Antoine-Marie Chenavard

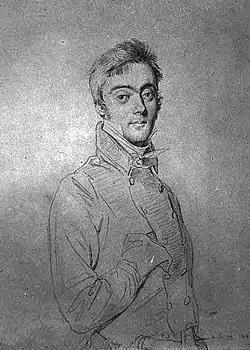
Antoine-Marie Chenavard by Ingres, 1818

Antoine-Marie Chenavard (4 March 1787 - 29 December 1883) was a French architect, professor, and road inspector.